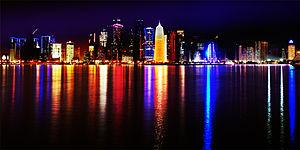
Le Moyen-Orient est une expression d'origine occidentale qui désigne, pour les occidentaux, une région comprise entre la rive orientale de la mer Méditerranée et la ligne tracée par la frontière entre l'Iran d'une part et le Pakistan d'autre part. Le Moyen-Orient est l'Asie de l'Ouest et l'Égypte. Proche-Orient et Moyen-Orient ne désignent pas deux espaces géographiques clairement séparés, comme si, en allant vers l'est, on voyait se succéder le Proche-Orient et le Moyen-Orient avant d'atteindre l'Extrême-Orient. Ces termes désignent un même espace défini, au tournant des XIXᵉ et XXᵉ siècles, par le Foreign Office britannique comme le Middle East, et par le Quai d'Orsay français comme le Proche-Orient.